Lake Couchiching

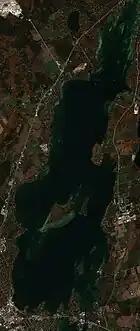
Satellite image of the lake

The Trent-Severn Waterway enters Lake Simcoe by the Talbot River and exits this lake by the Severn River which empties into Georgian Bay.